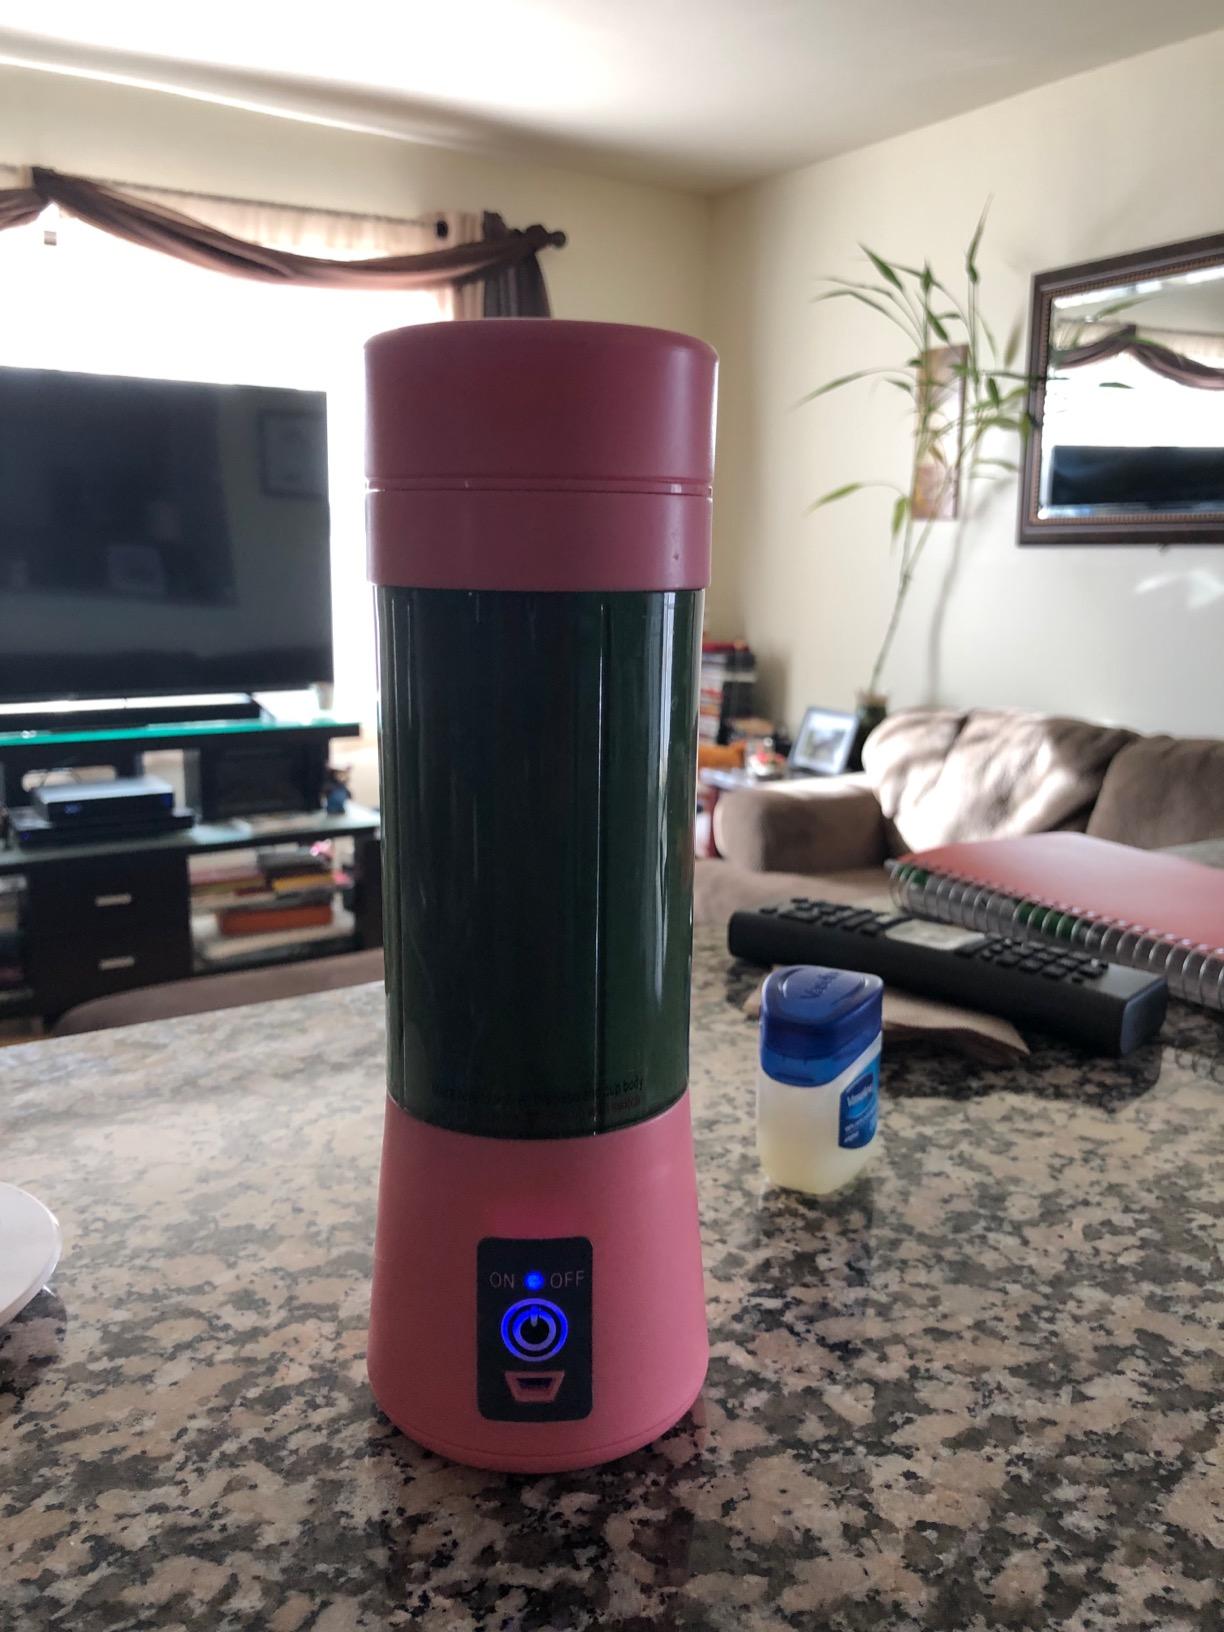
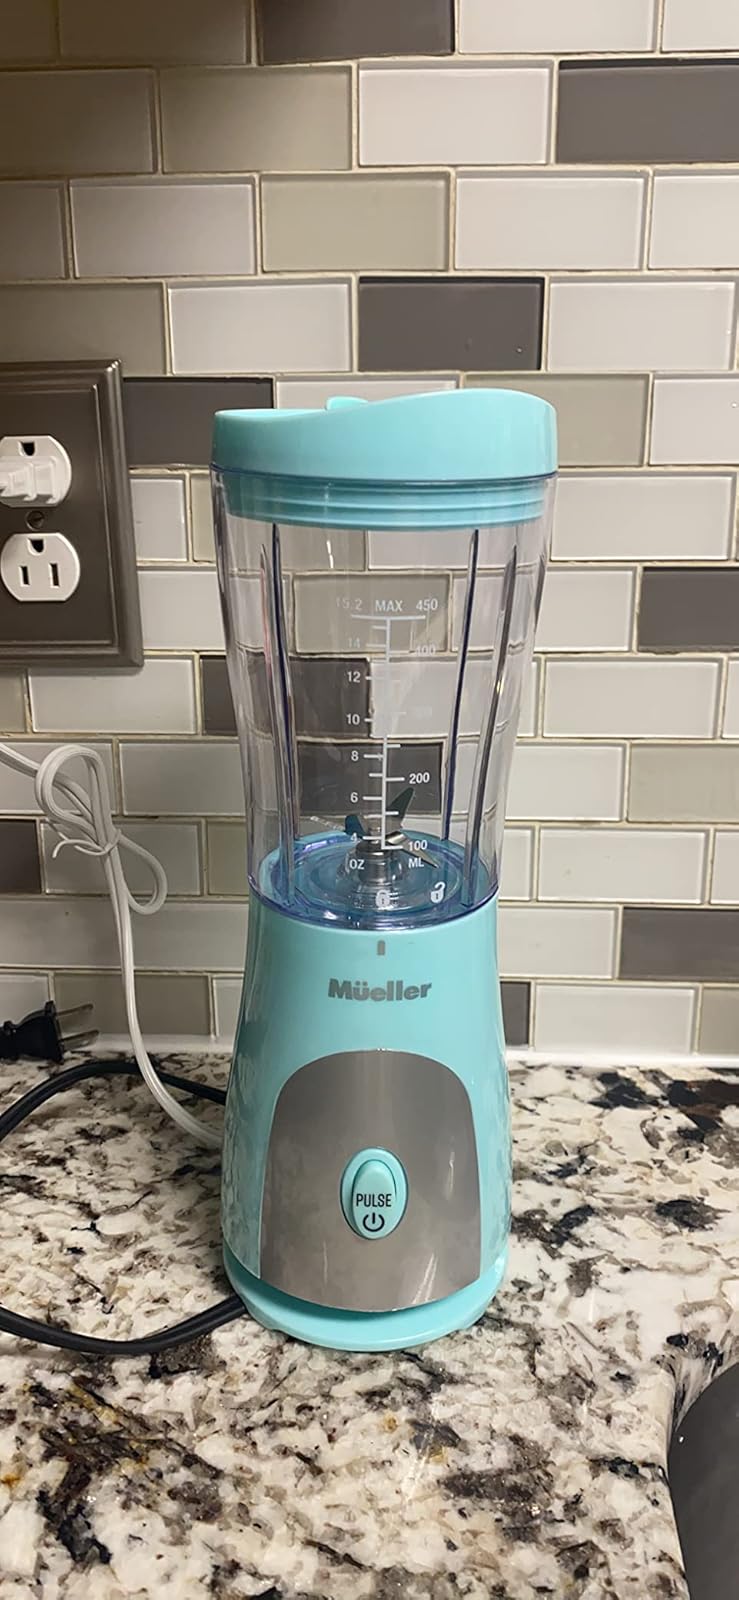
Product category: items_blender
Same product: no